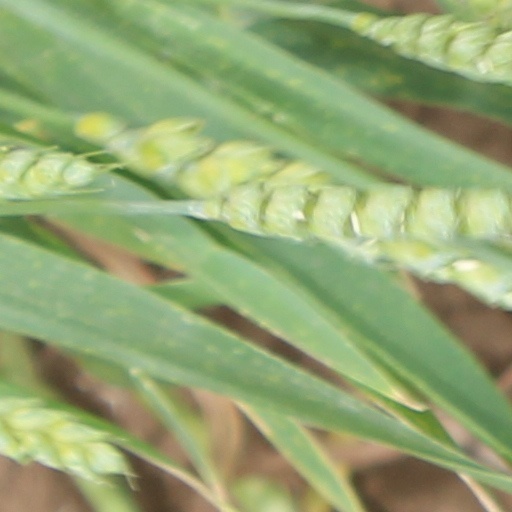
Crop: wheat